Giordano Filangieri II

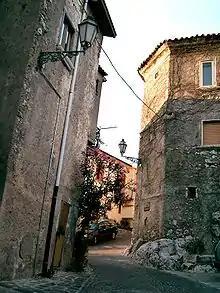
Quadrangular tower constructed during the Filangieri rule at Candida, possibly by Giordano

Giordano Filangieri (born 1195/1200) was a Neapolitan nobleman, the son of Giordano, lord of Nocera, and Oranpiassa, and younger brother of Riccardo. Both he and his brother became involved in the high politics of the Kingdom of Sicily.